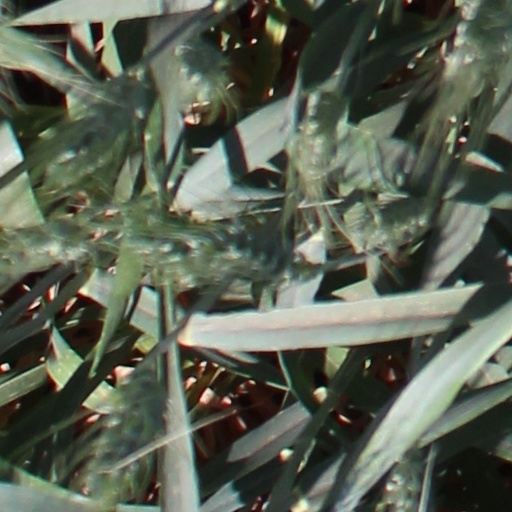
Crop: wheat